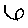
Label: 6